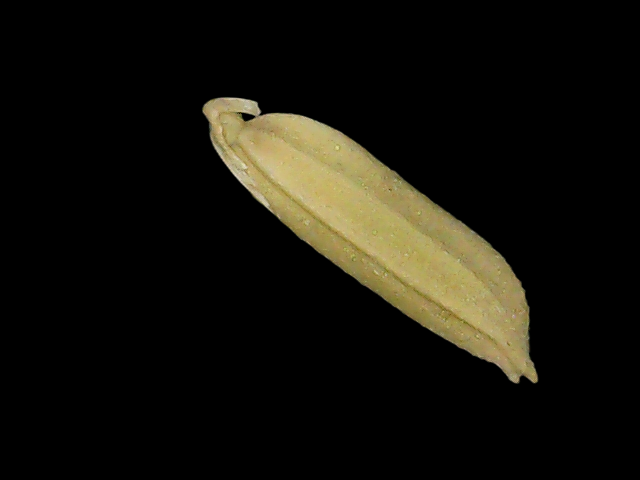
Rice variety: Bd85